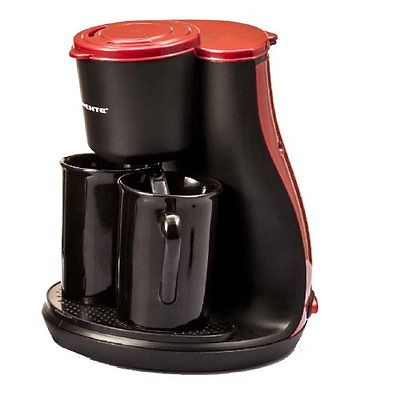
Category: coffee maker